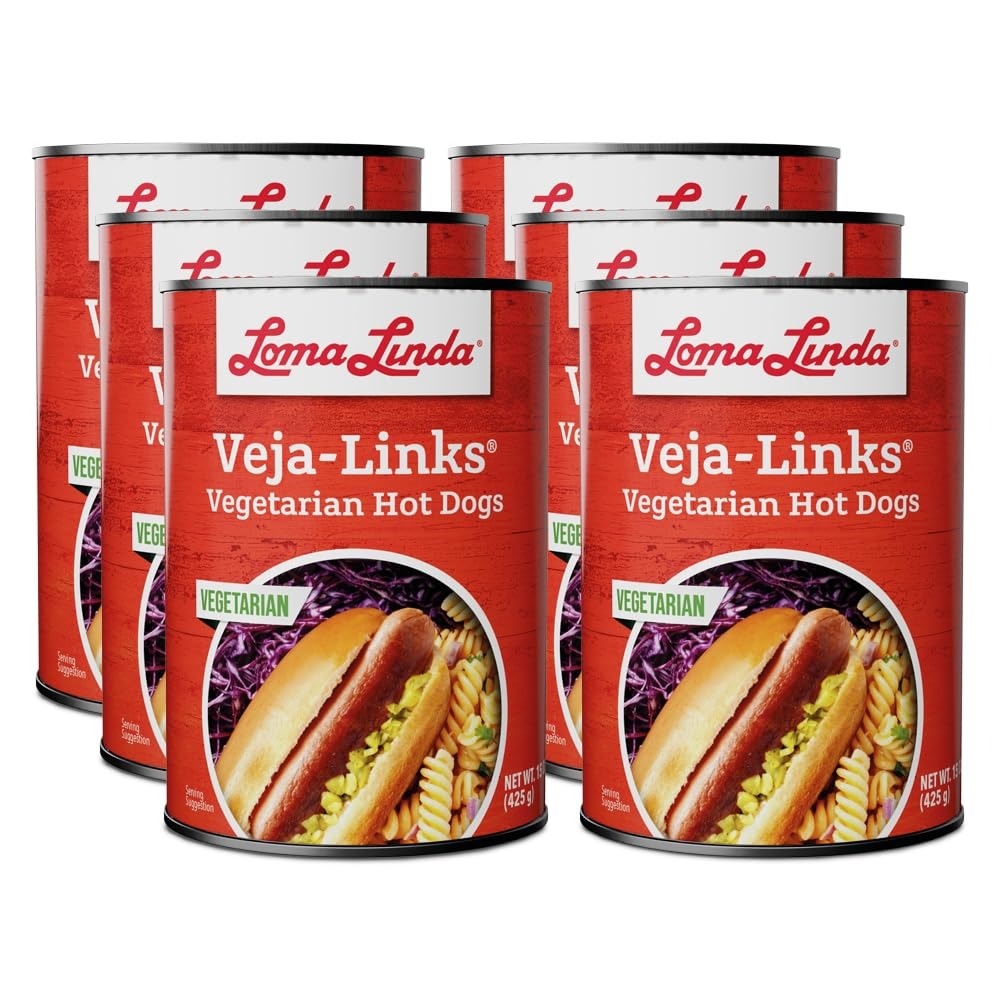
Item Name: Loma Linda® Veja-Links® (15 oz.) - 6 Pack
Bullet Point 1: Vegetarian
Bullet Point 2: Shelf-Stable
Bullet Point 3: 67% less fat than meat hot dogs
Bullet Point 4: Excellent source of protein
Bullet Point 5: EASY PREPARATION: Heat, serve, and enjoy! Just simmer in water or BBQ on grill for taste-tempting goodness. Veja-Links are delicious in casseroles, baked beans and hors d’oeurvres! You can also use Veja-Links in your own recipes to make something you and your family will love!
Product Description: Loma Linda Veja-Links are a top pick for any crowd. Packed with full-flavored sustainable plant-based protein and all the deliciousness of traditional links. Ideal for eating by itself or serving with baked beans or casserole. Dedicated to only the finest ingredients, blended with the greatest of care, to bring you our tasty Veja-Links. Explore all of our traditional flavors with your friends and family.<p>We provide plant-based proteins with bold, inspiring flavors and beloved traditional recipes to help people live healthier and longer lives. Our mission is to promote sustainability for people of all backgrounds and for the environment. Join us today and enjoy all of our delicious recipes.
Value: 6.0
Unit: Count

Price: 45.95